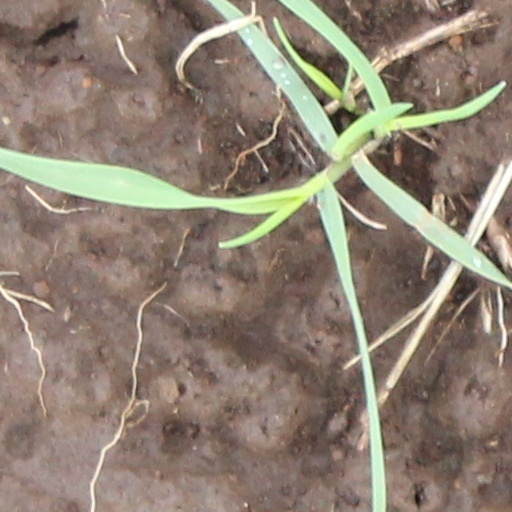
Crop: wheat